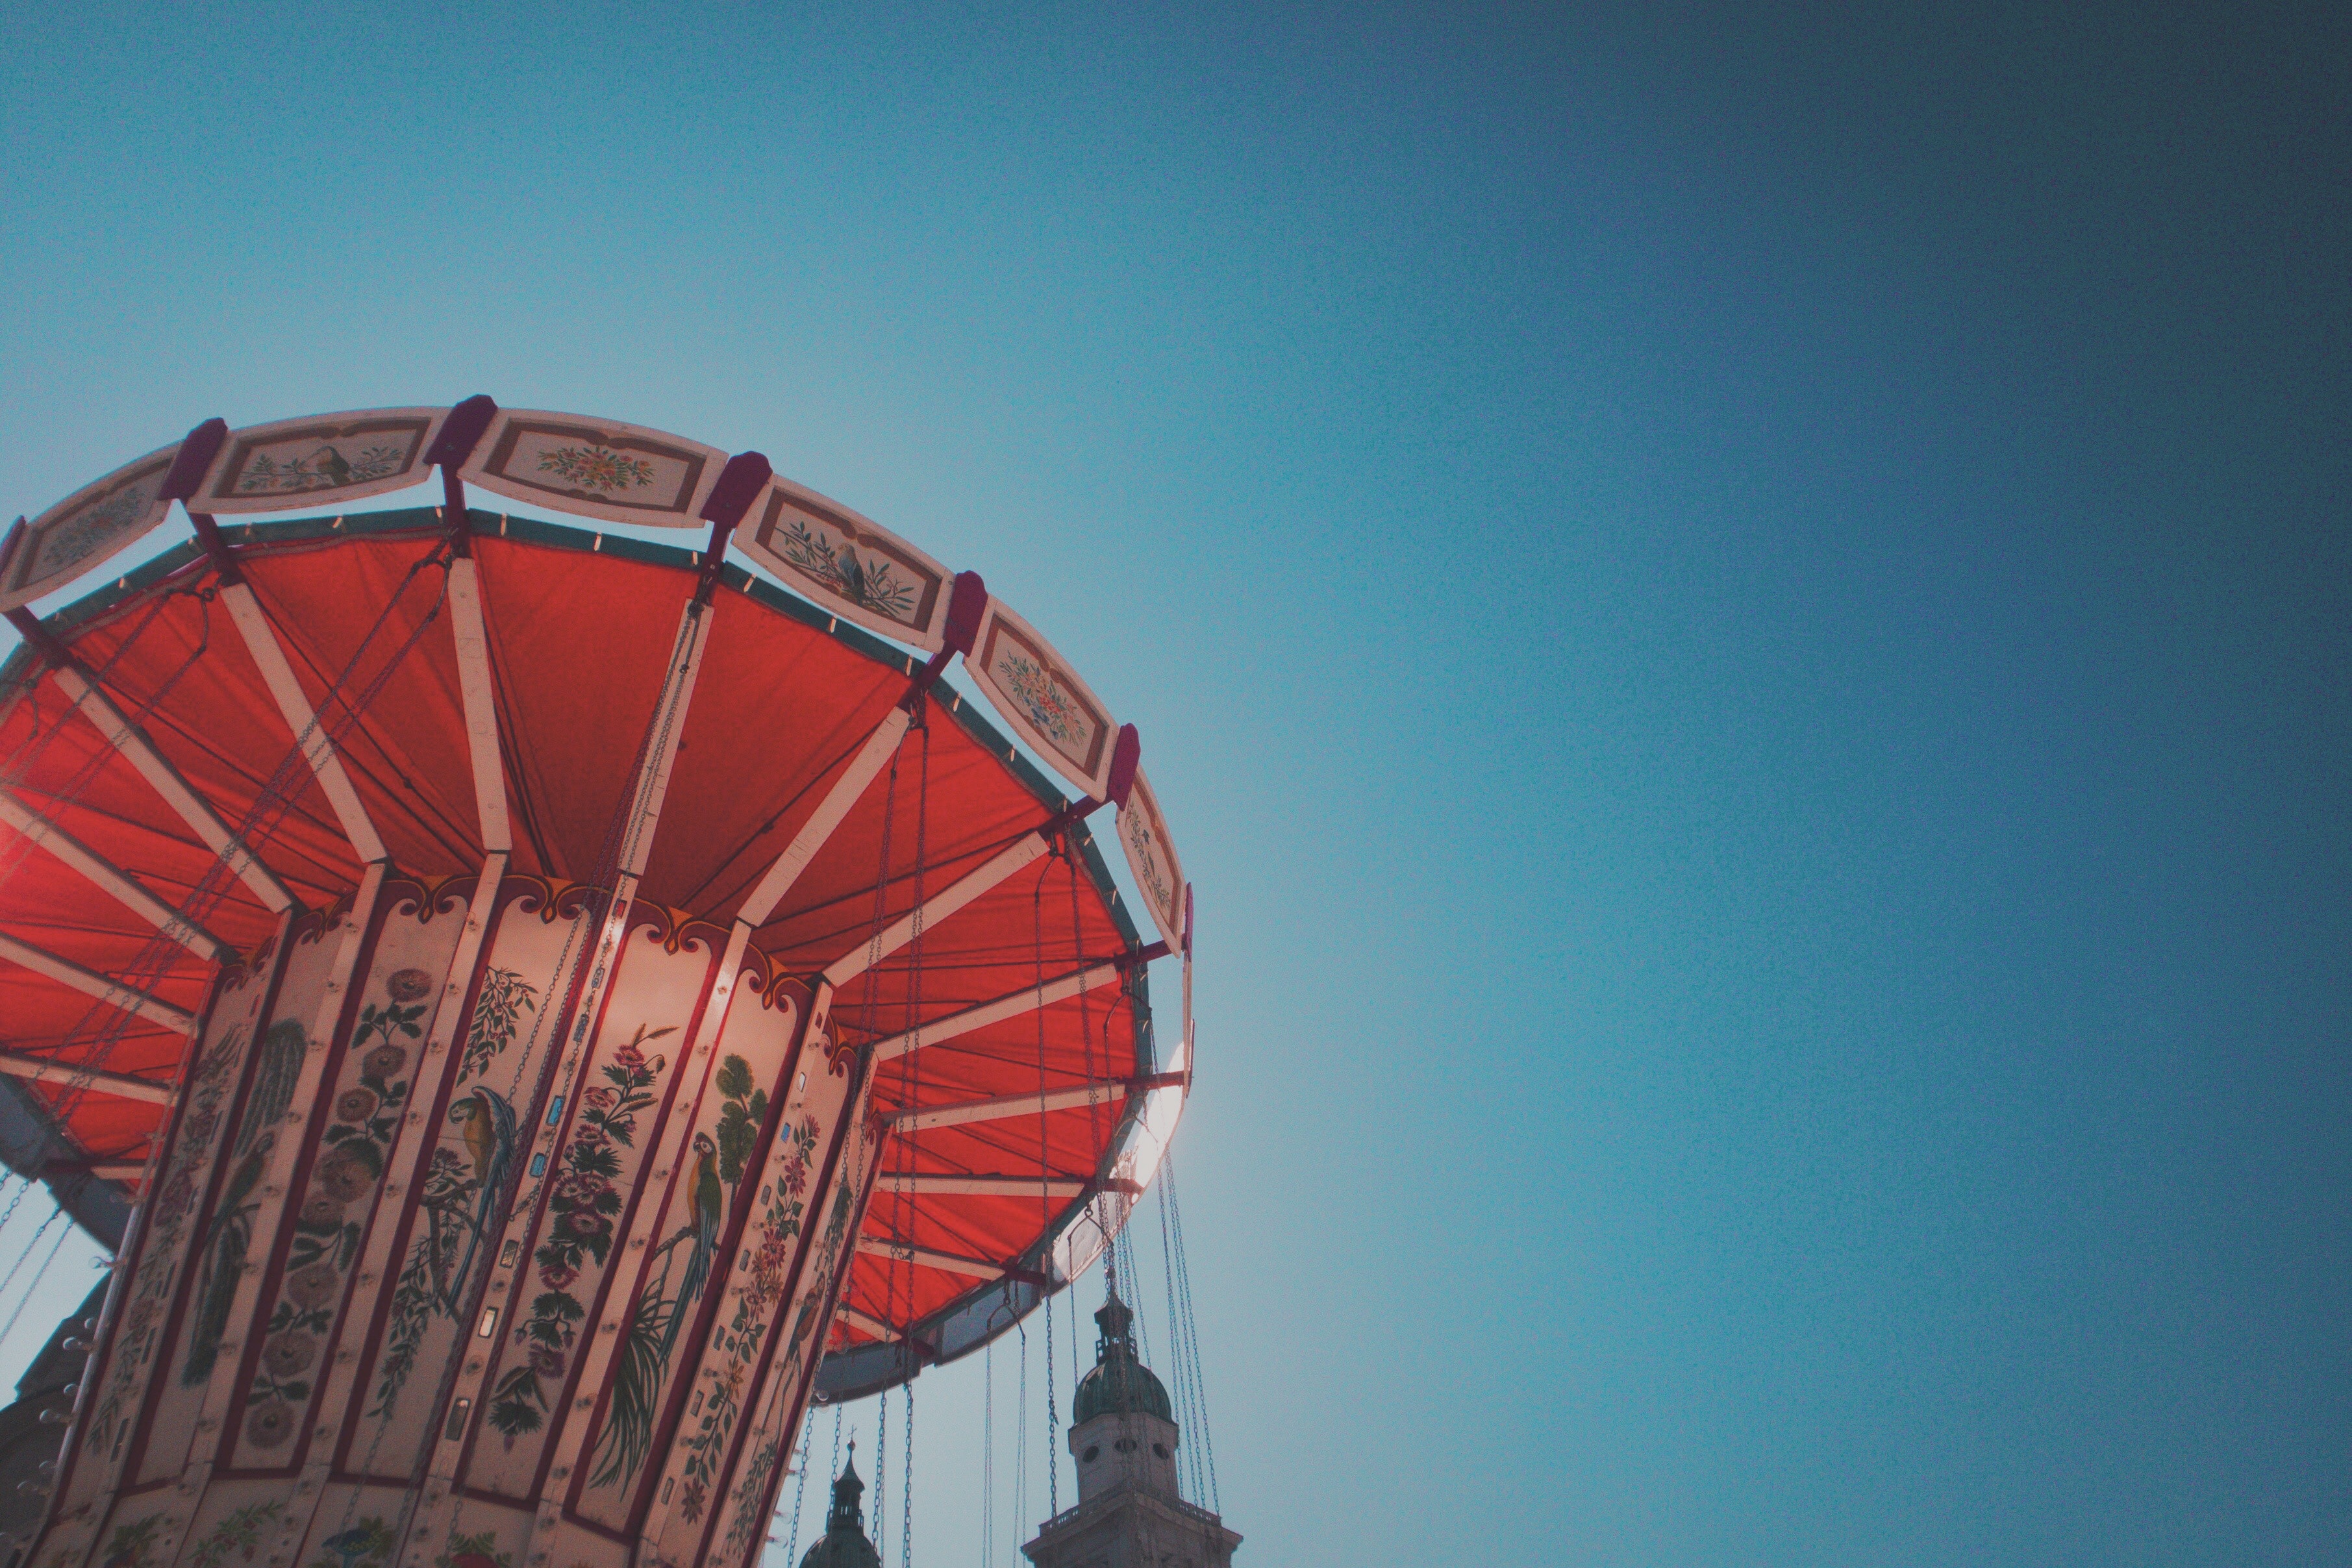
sky, tourist attraction, ferris wheel, amusement park, cloud, recreation, tourism